Patrika Darbo

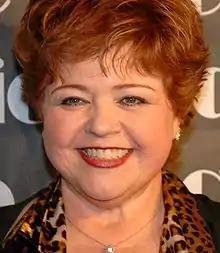
Darbo in 2008

Patrika Darbo is an American actress. She made her big screen debut appearing in the 1988 romantic comedy film "It Takes Two" and later appeared in "The 'Burbs" (1989), "" (1990), "Spaced Invaders" (1990), "Leaving Normal" (1992), "In the Line of Fire" (1993) and "Midnight in the Garden of Good and Evil" (1997). Darbo played Roseanne Barr in the 1994 biographical television film "Roseanne & Tom: Behind the Scenes".